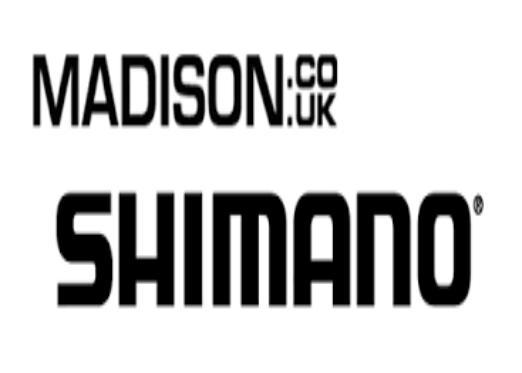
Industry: Others